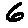
Label: 6